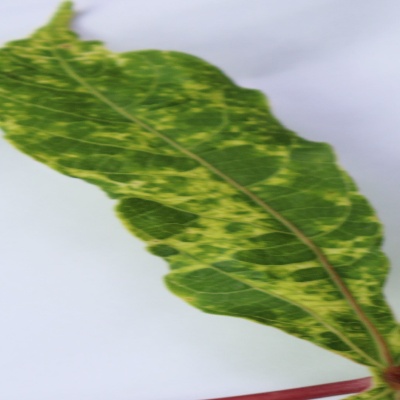
Crop: Cassava
Condition: mosaic